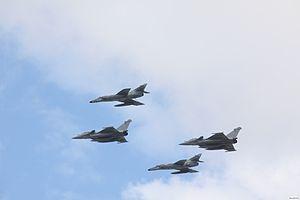
La base d'aéronautique navale de Landivisiau ou BAN Landivisiau est une base d'aéronautique navale de la Marine nationale française située près de Landivisiau dans le Finistère et sur les communes de Bodilis, Saint-Servais, Saint-Derrien, Plougar et Plounéventer. Elle a été inaugurée le 1ᵉʳ février 1965.